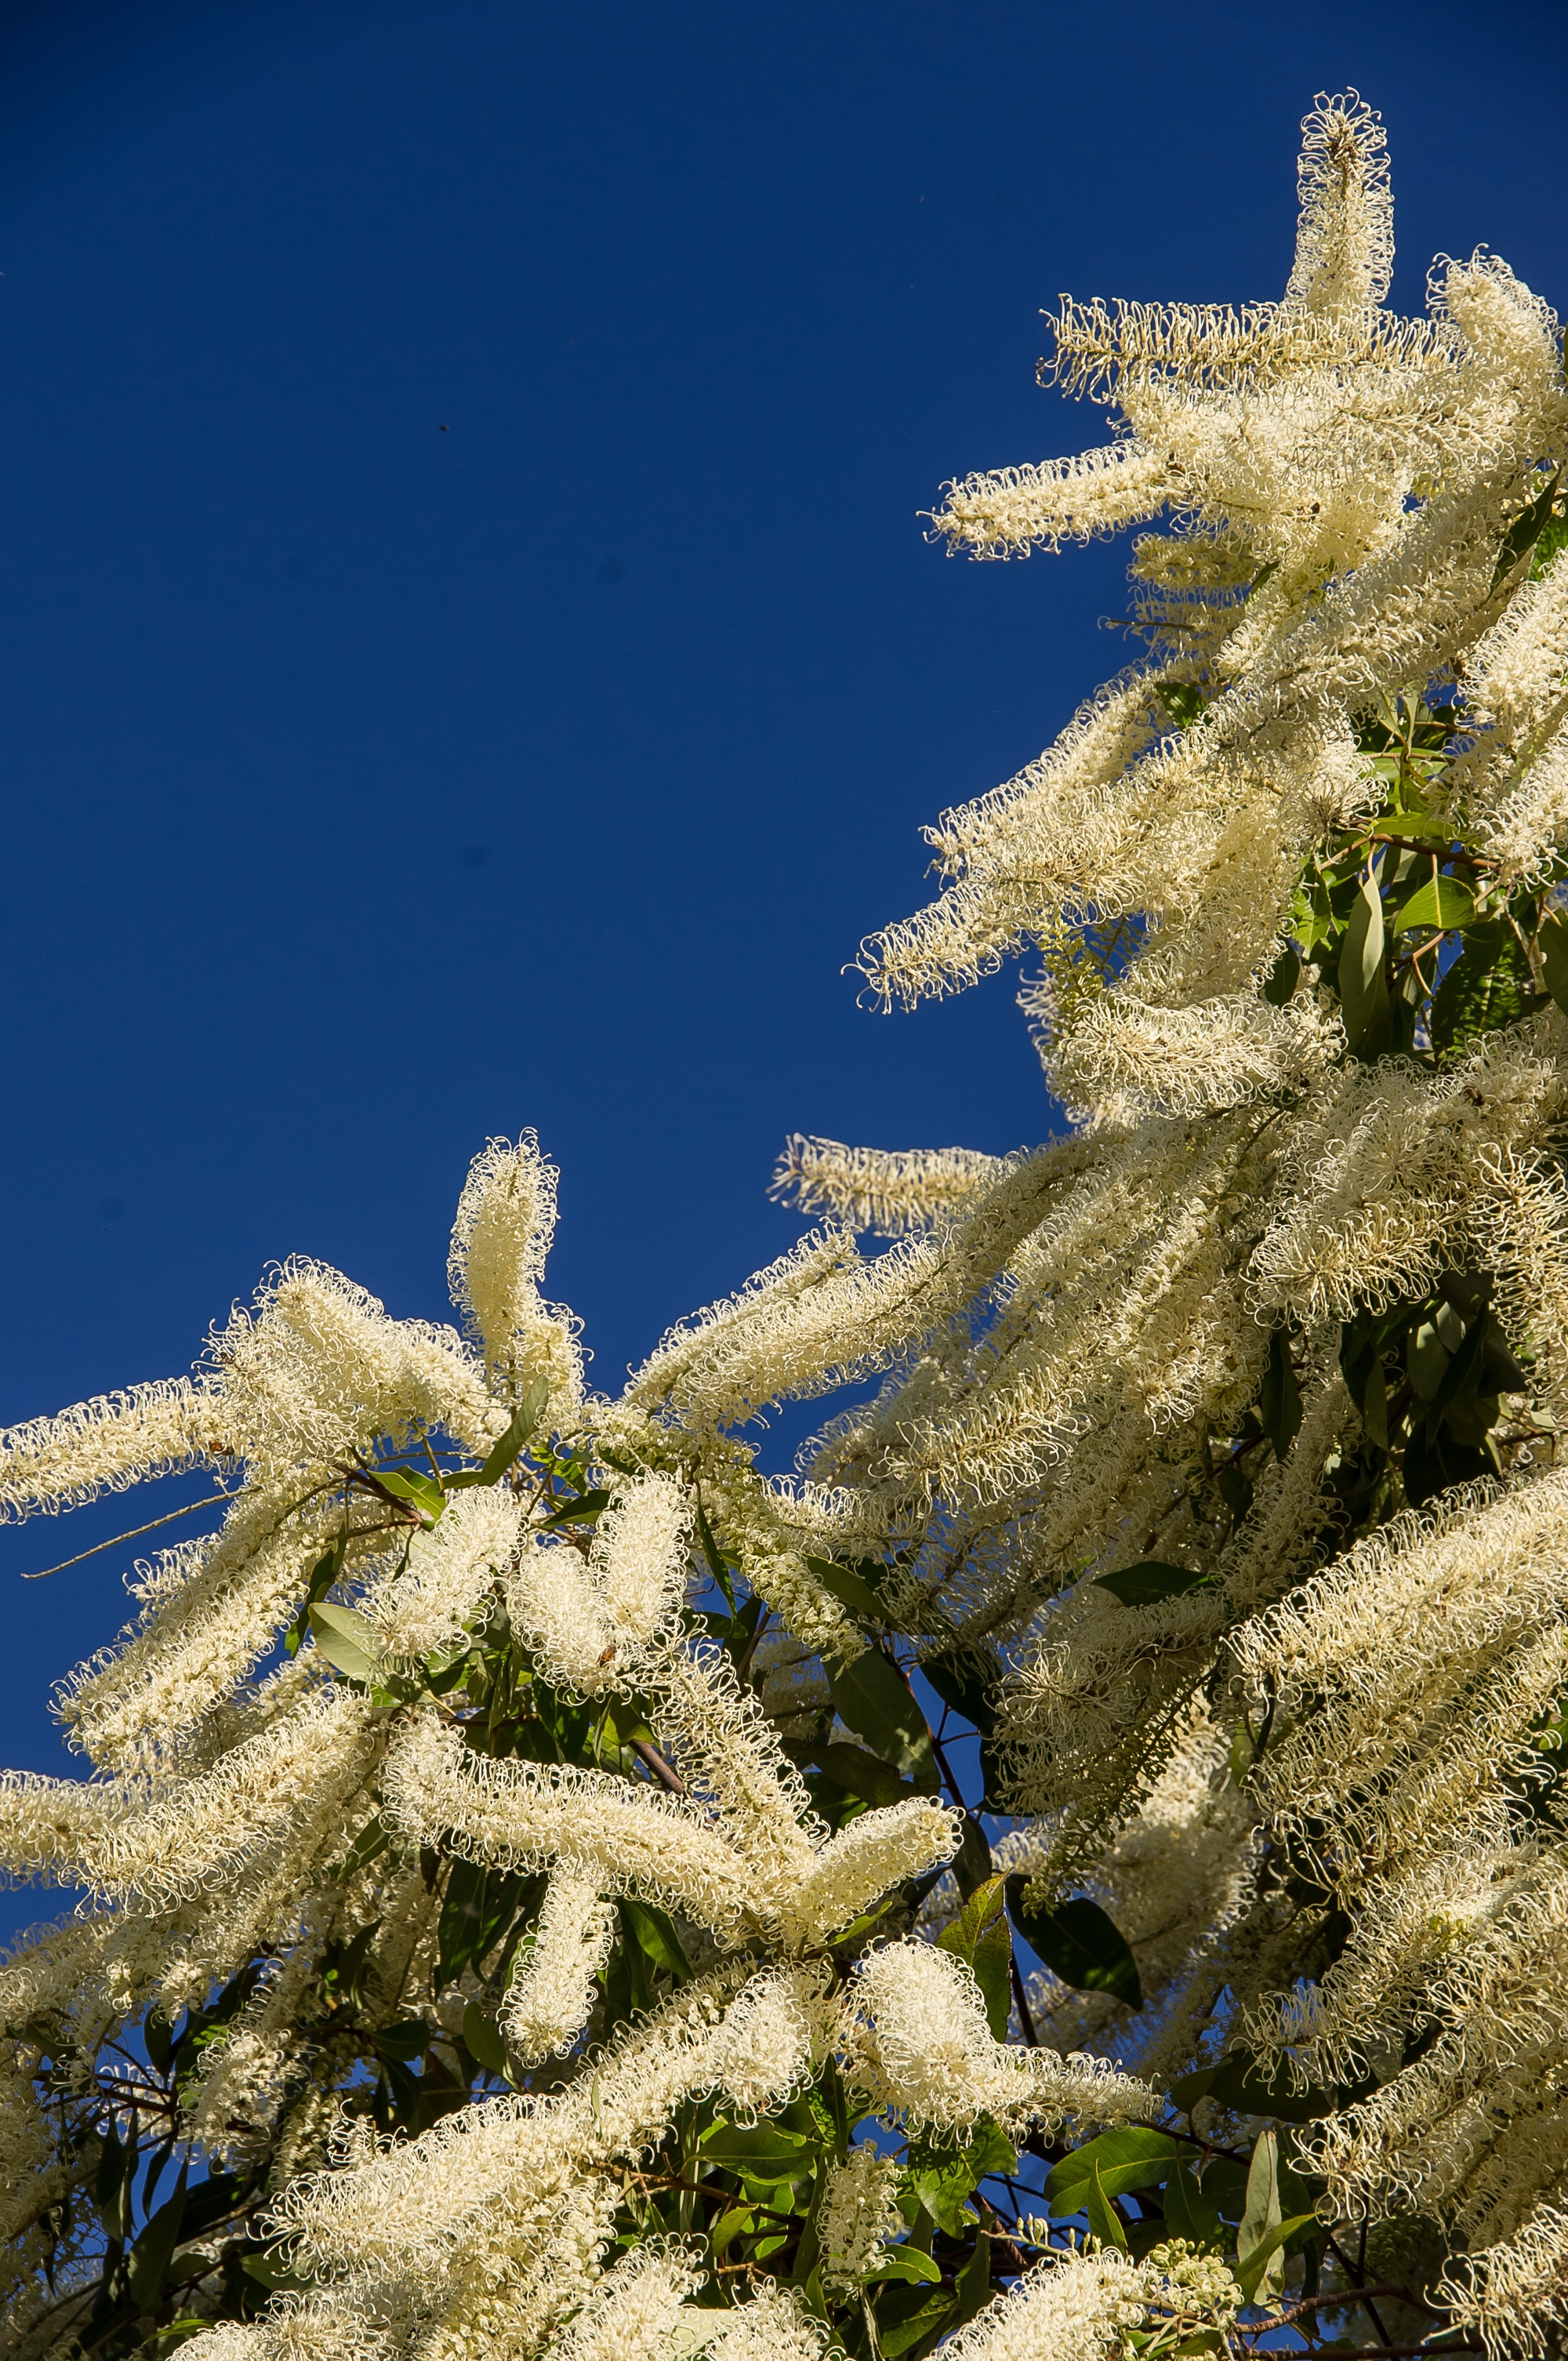
tree, branch, blossom, snow, winter, plant, white, flower, frost, summer, evergreen, garden, christmas, fir, flora, christmas tree, season, blue sky, flowers, conifer, christmas decoration, spruce, ecosystem, woody plant, land plant, ivory curl tree, buckinghamia celsissima